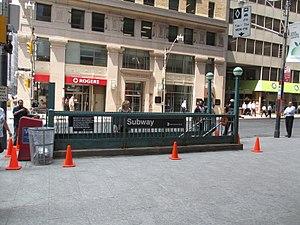
Pixels est une comédie de science-fiction américaine coproduite et réalisée par Chris Columbus, sortie en 2015. Il s'agit d'une adaptation du court métrage Pixels, réalisé en 2010 par Patrick Jean.